Persephone

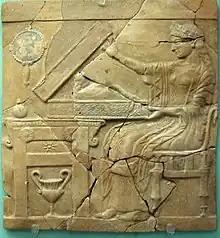
Persephone opening a "cista" containing the infant Adonis, on a pinax from Epizephyrian Locris.

Zeus also turned himself into a serpent and raped Rhea, which resulted in the birth of Persephone. Afterwards, Rhea became Demeter. Persephone was born so deformed that Rhea ran away from her frightened, and did not breastfeed Persephone. Zeus then mates with Persephone, who gives birth to Dionysus. She later stays in her mother's house, guarded by the Curetes. Rhea-Demeter prophesies that Persephone will marry Apollo.